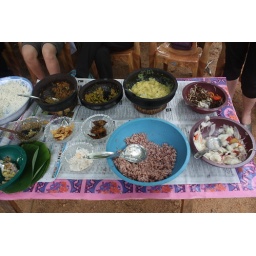
red rice, jack-fruit curry, cucumber-onion salad, small dried lake fish in tomatoes and onion , papadams, and various curries.